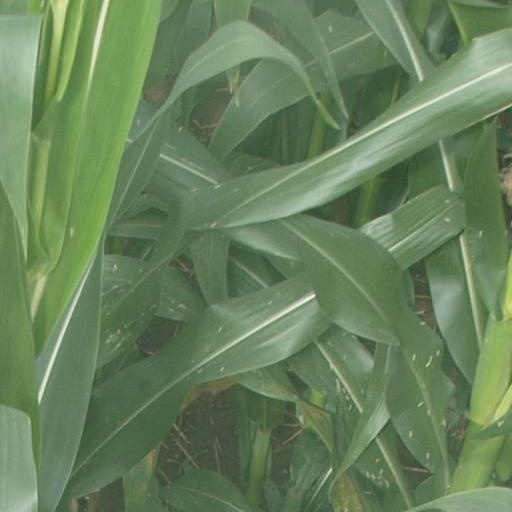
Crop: maize; corn